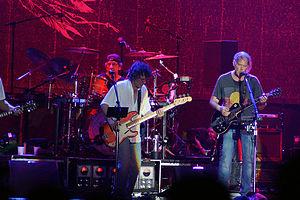
William Hammond "Billy" Talbot, né le 23 octobre 1943 à New York, est le bassiste du groupe de rock Crazy Horse.